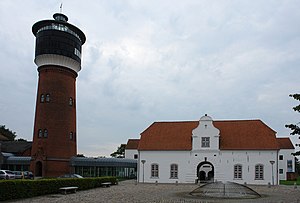
Tønder / Kultur
Tønder Museum og Tønder Vandtårn.
Tønder er en by i det sydvestlige Sønderjylland, ca. 5 km. fra den dansk-tyske grænse og har 7.581 indbyggere. Byen ligger lavt på overgangen mellem hedesletten og marsken og afgrænses af Vidå mod syd. Landevejene rute 8, 11 og 25 mødes i Tønder.